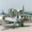
Label: airplane